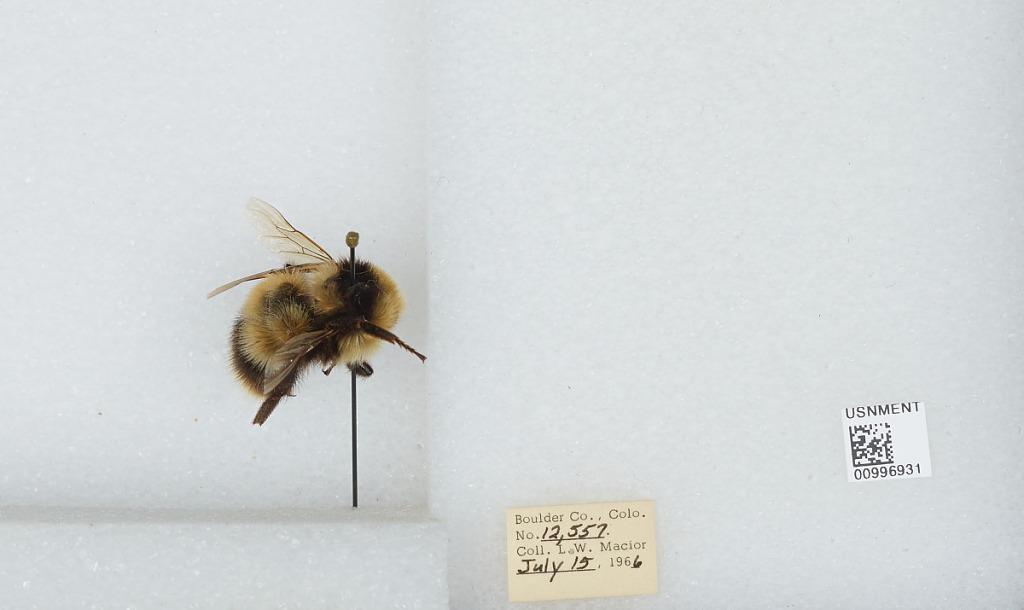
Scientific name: Bombus (Alpinobombus) balteatus Dahlbom
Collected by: L. Macior
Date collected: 1966-7-15
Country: United States
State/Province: Colorado
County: Boulder
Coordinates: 40.0275, -105.252